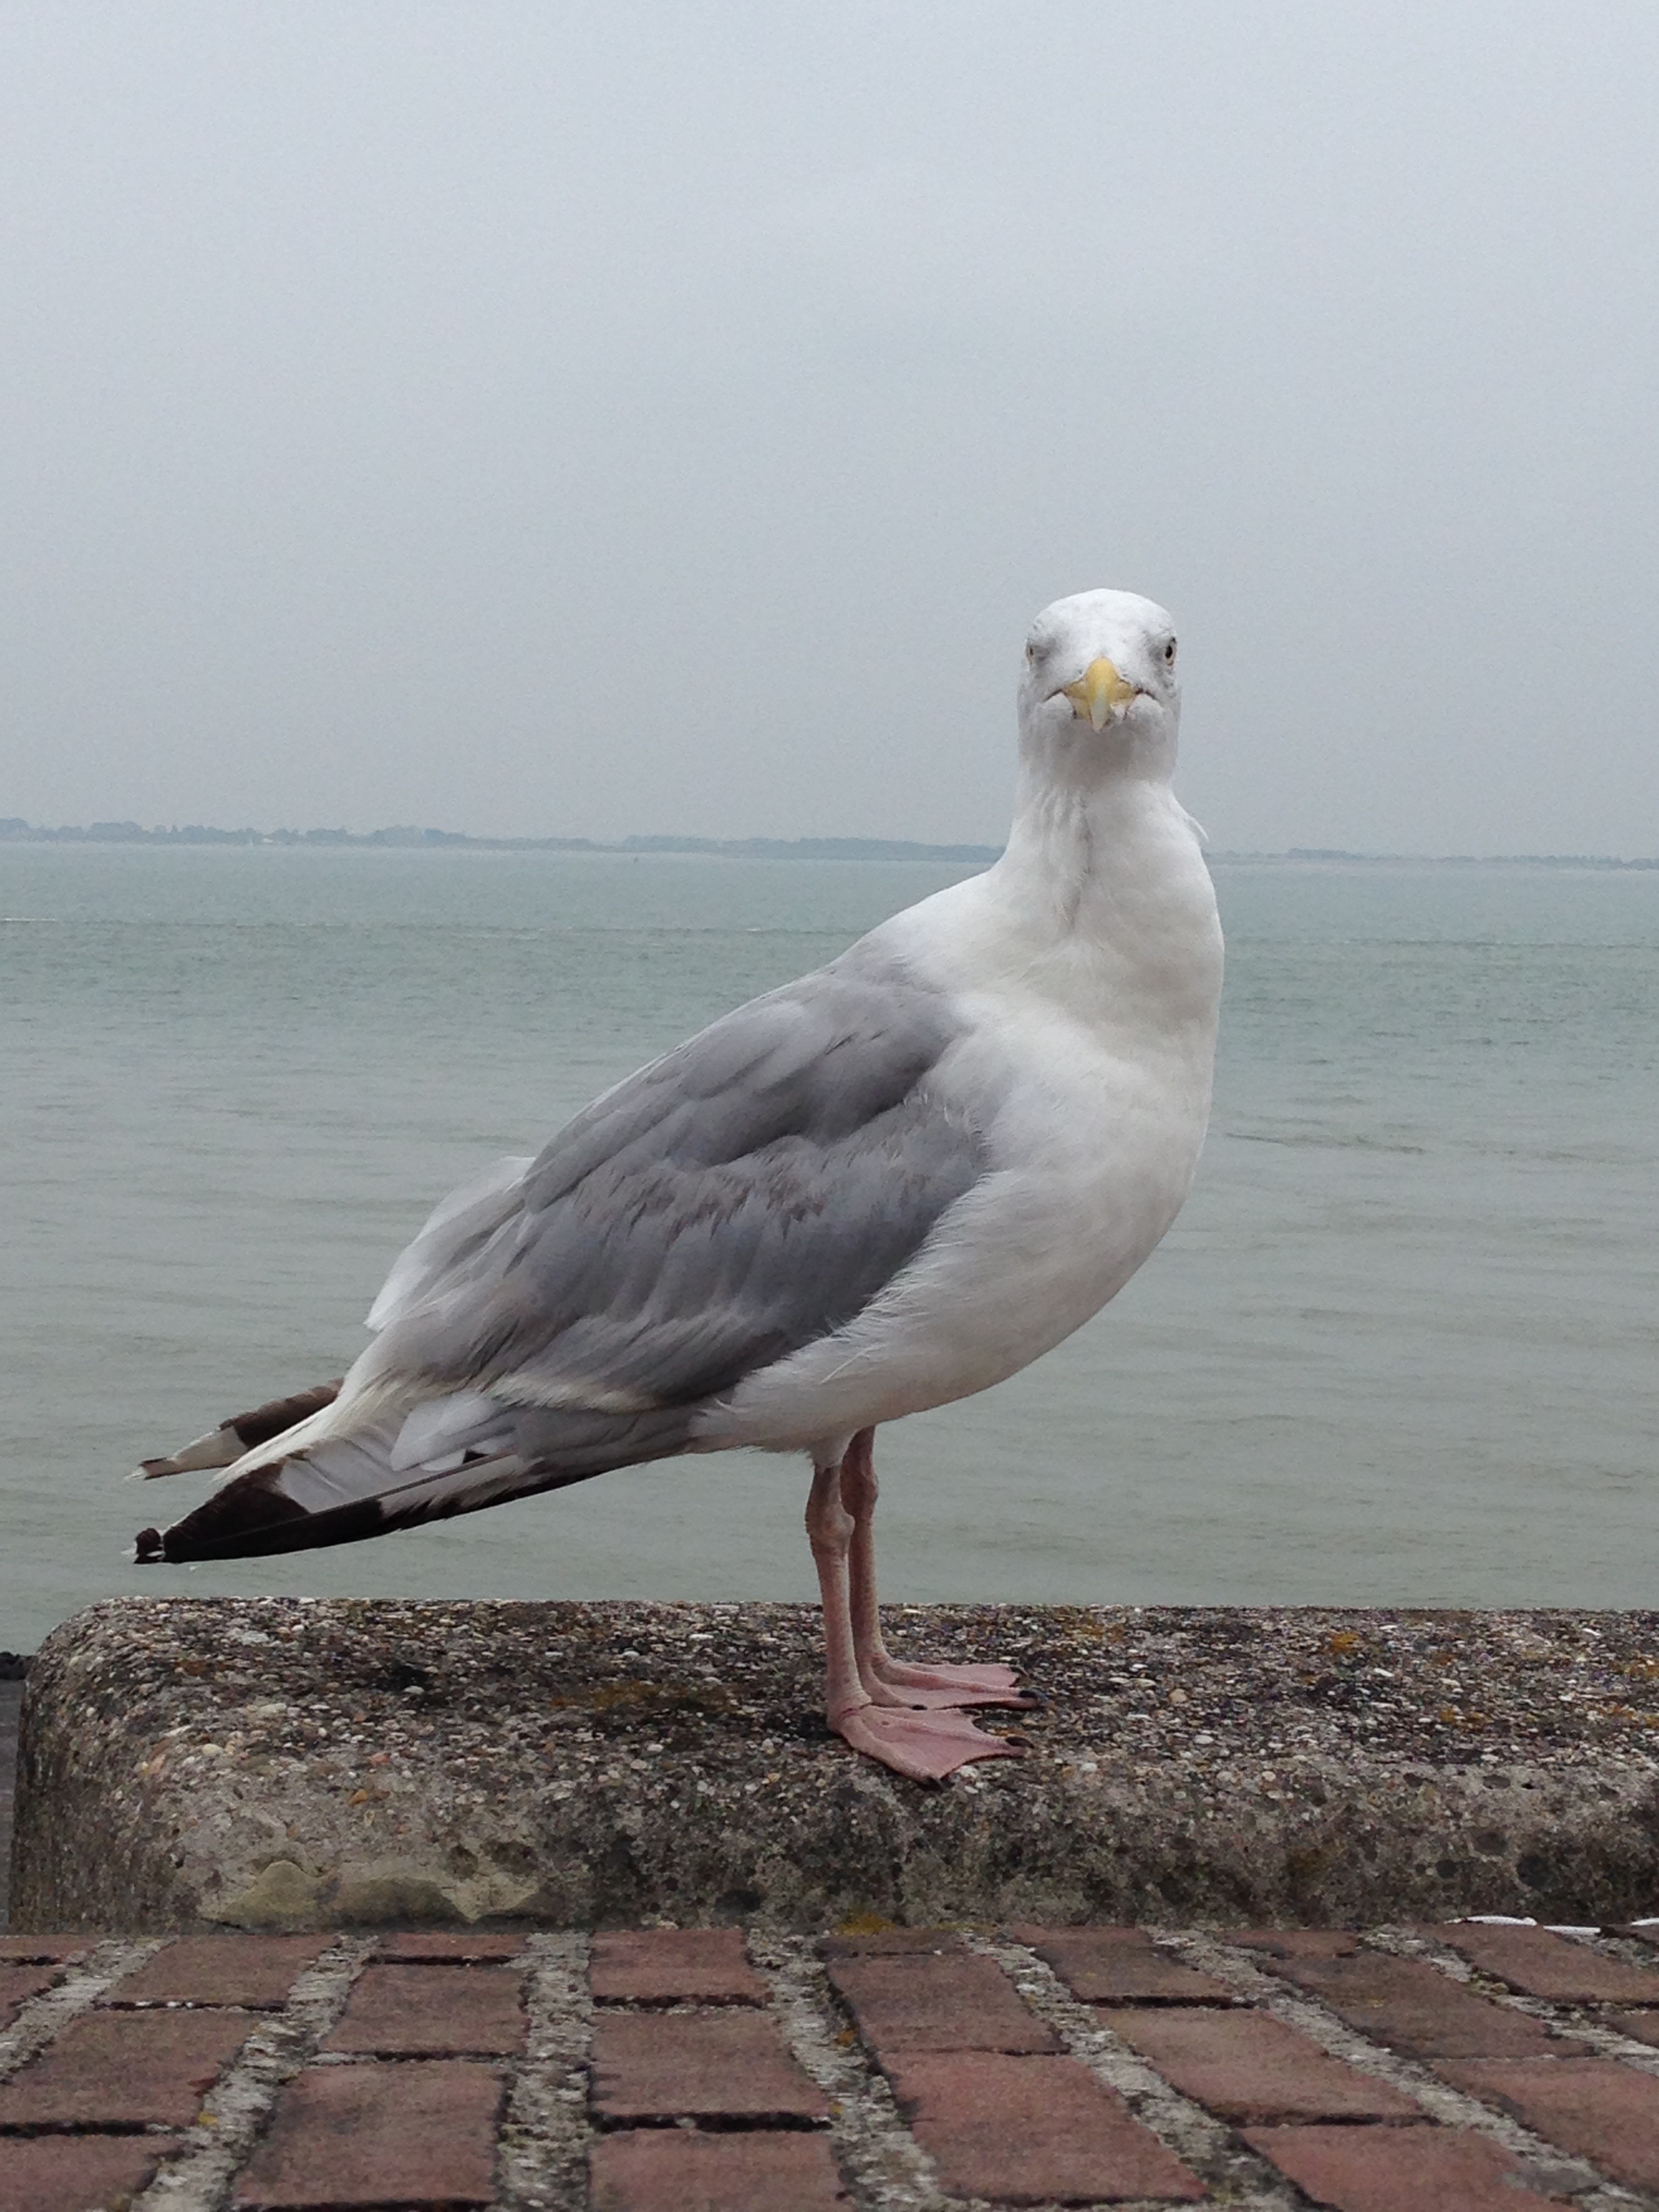
beach, sea, water, bird, wing, wall, seabird, seagull, wildlife, gull, beak, fauna, netherlands, vertebrate, zealand, charadriiformes, european herring gull